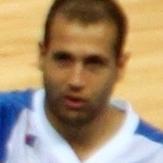
Age: 27